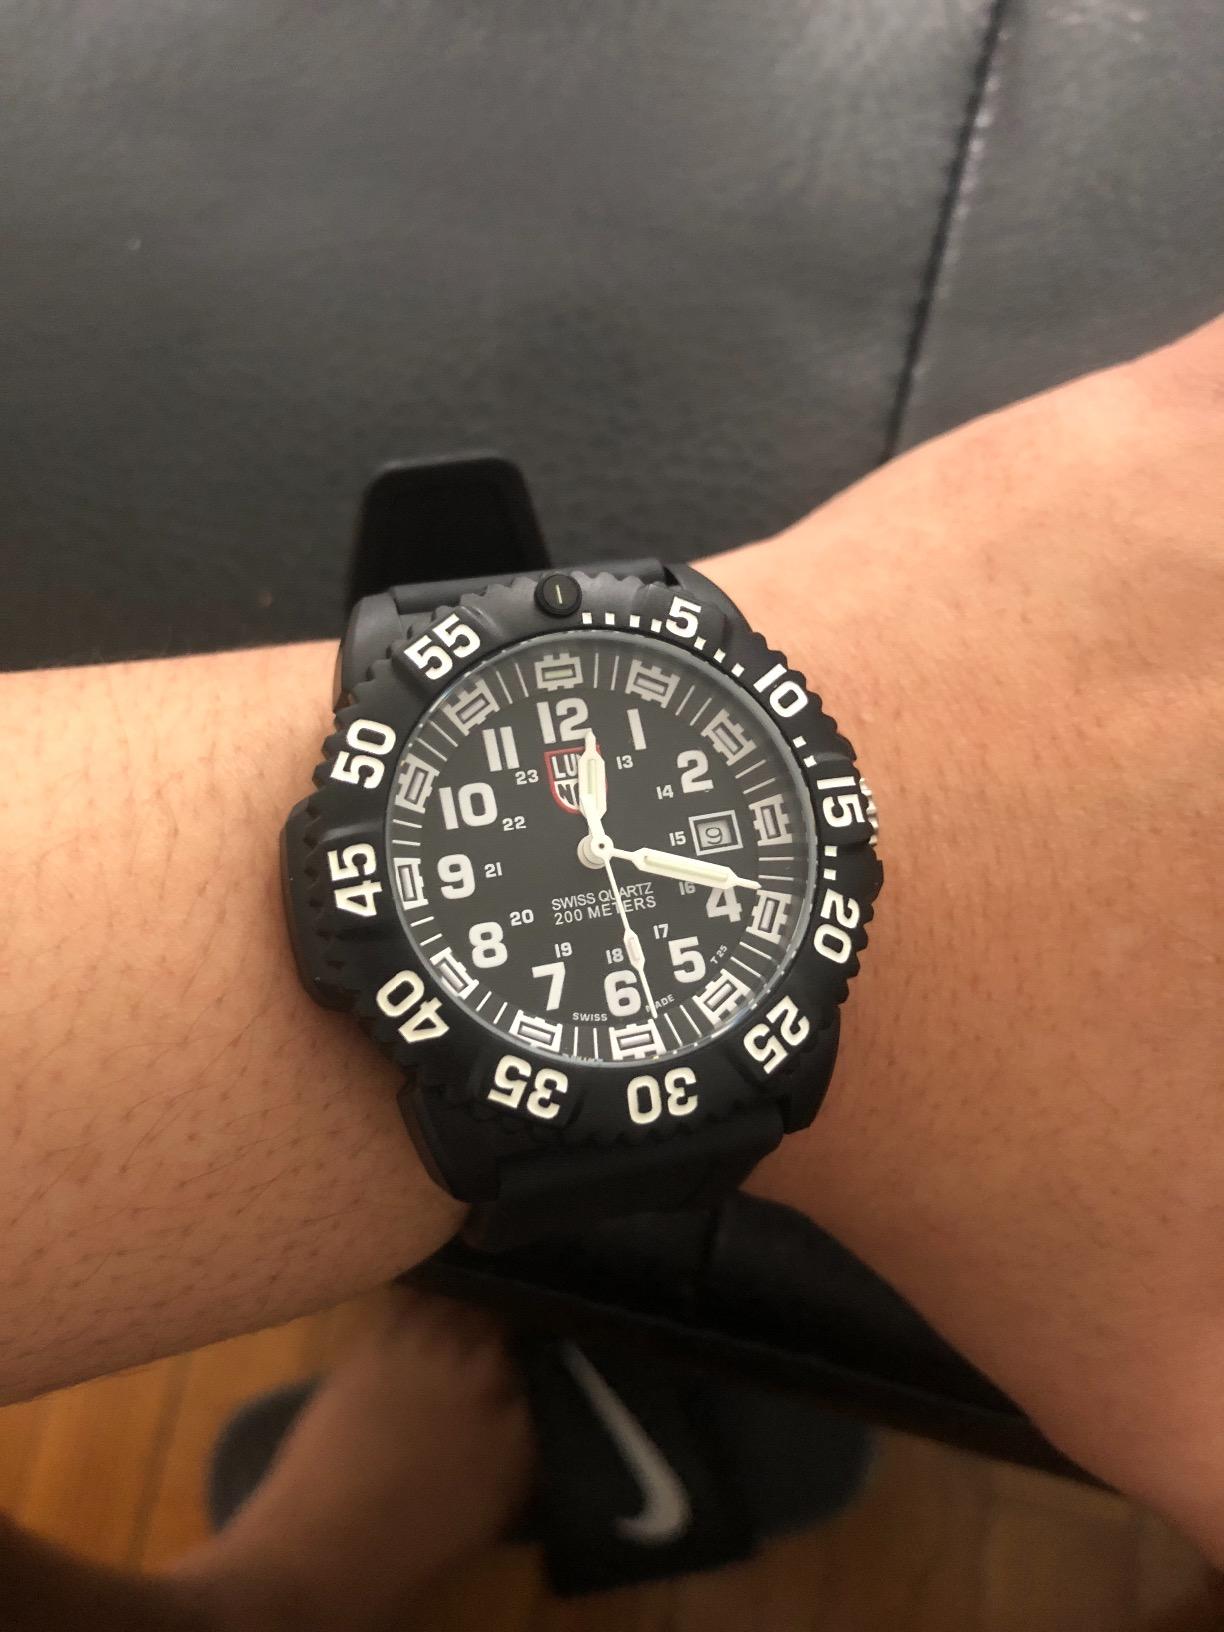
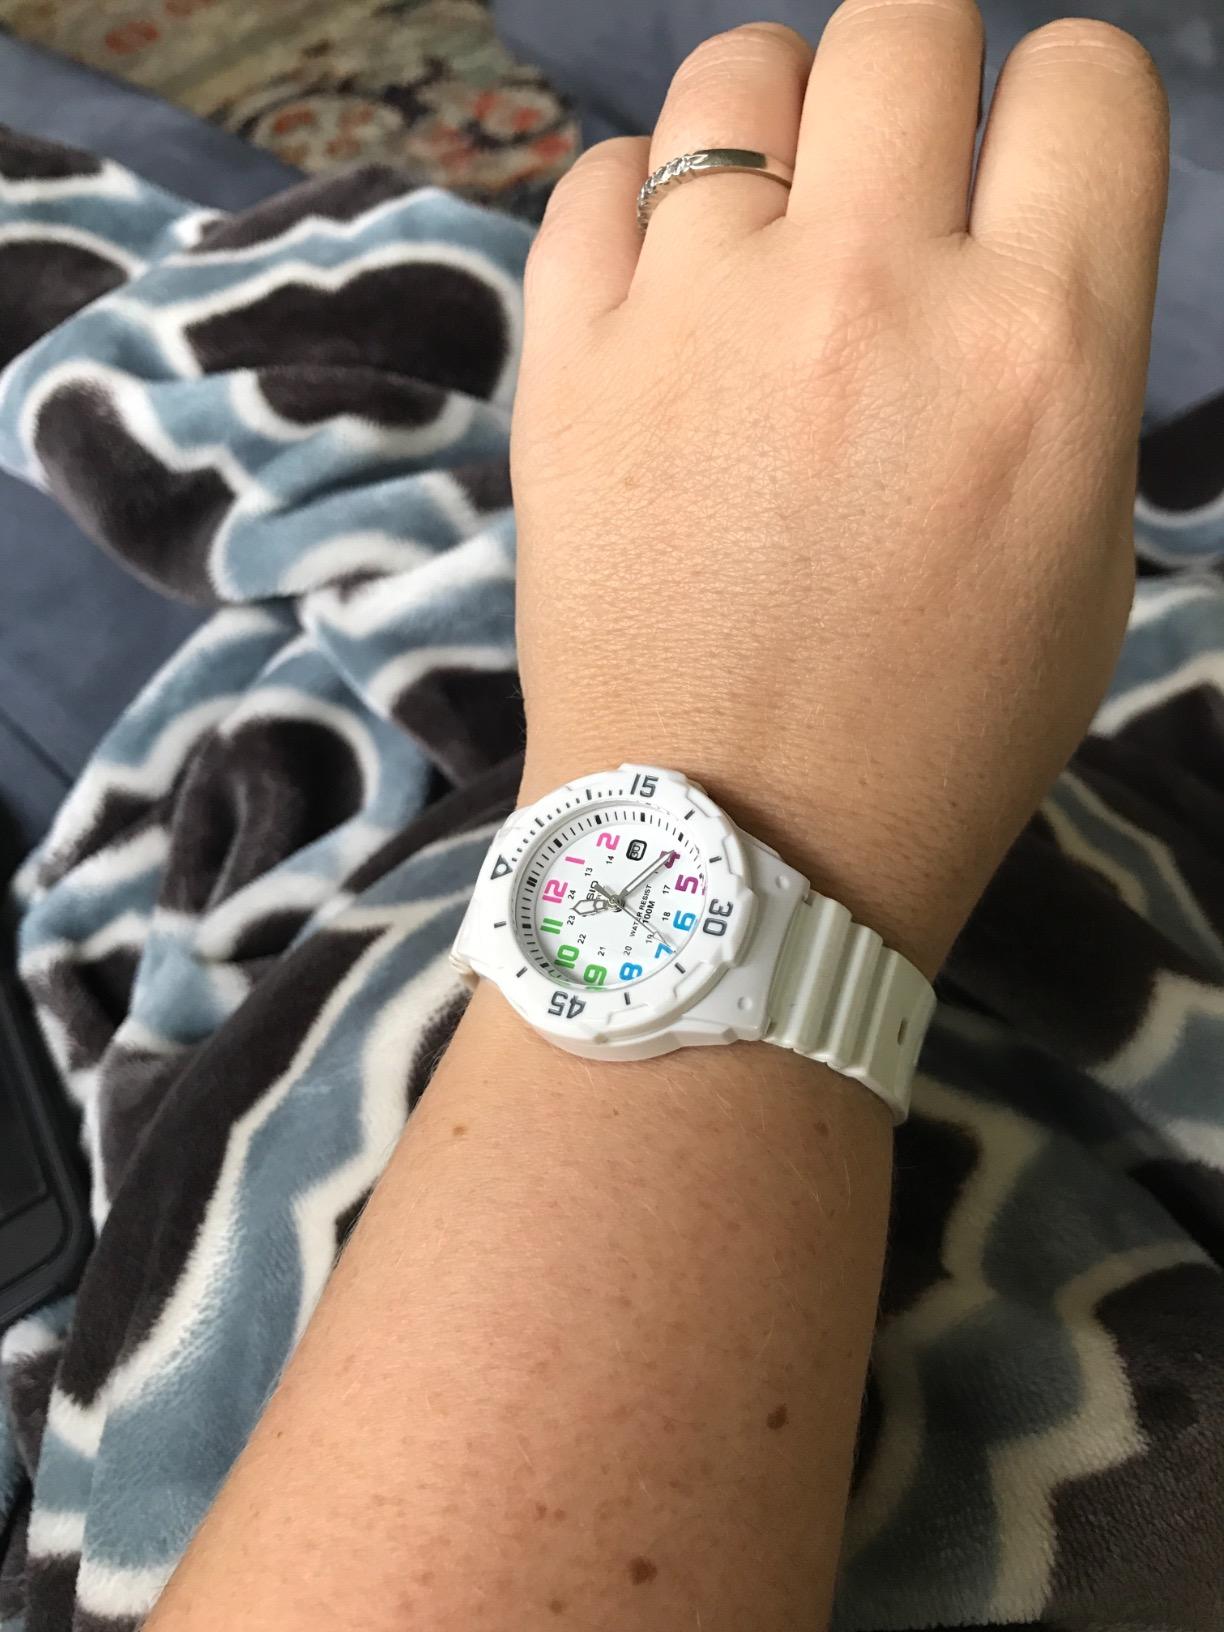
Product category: accessories_watch
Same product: no